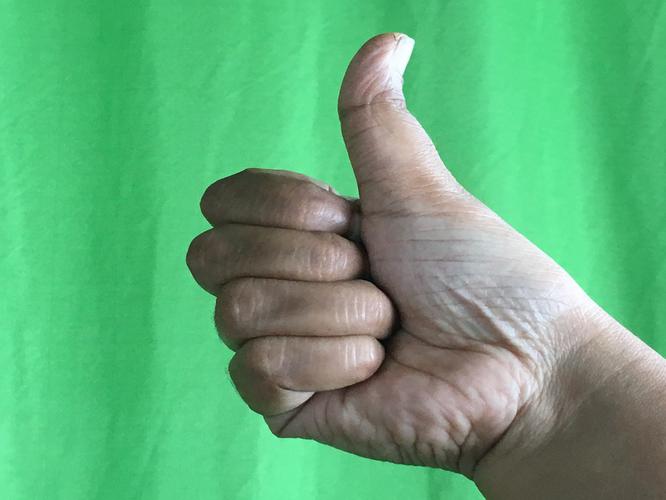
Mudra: Sikharam
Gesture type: single_hand